White Blood Cells

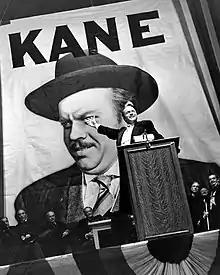
"The Union Forever" takes its lyrics from "Citizen Kane" (1941).

Continuing the stripped-down garage rock nature of the duo, "White Blood Cells" features less of the band's blues rock influences, instead displaying a more raw, basic, and primitive rock and roll sound. Shortly before the release of "White Blood Cells", Jack asserted that "There's no blues on the new record. We're taking a break from that. There's no slide work, bass, guitar solos, or cover songs. It's just me and Meg, guitar, drums and piano." All material on "White Blood Cells" is original, and is one of two White Stripes albums to not feature any covers.